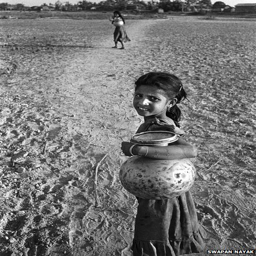
person took this picture of girls carrying water for their families .